Lean Tales

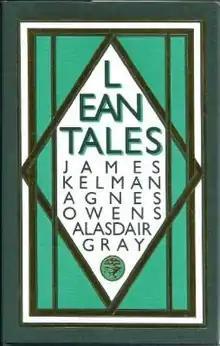
First edition

Lean Tales is an anthology of short stories, first published in 1985, written by Scottish authors Alasdair Gray, Agnes Owens and James Kelman, with author illustrations by Alasdair Gray. Contractually obligated to Jonathan Cape to provide a new book, Gray claimed to find himself without new material or ideas, and so approached Kelman and Owens to bulk out a collection of stories with some of their own. As is often the case with Gray's later stories, some of his own contributions are recycled from his previous writing, including "The Story of a Recluse" (based on his television play) and "A Report to the Trustees of the Bellahouston Travelling Scholarship" (based on report written after Gray received a grant to travel abroad as an art student).